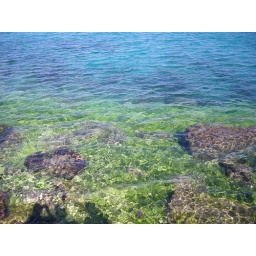
The crystal clear water by the dolphin statue.